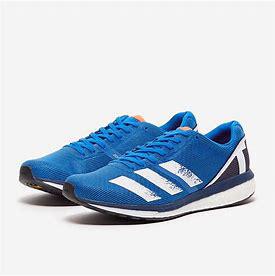
Brand: Adidas
Model: Adizero Boston 8